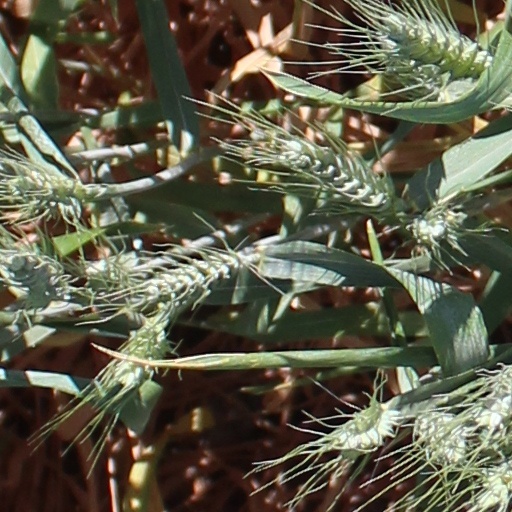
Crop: wheat